Jørgen Langhelle

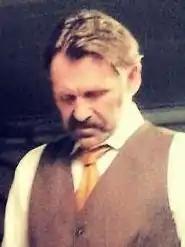
Langhelle in 2012

Jørgen Langhelle (18 August 1965 – 3 August 2021) was a Norwegian actor of stage, screen and television.